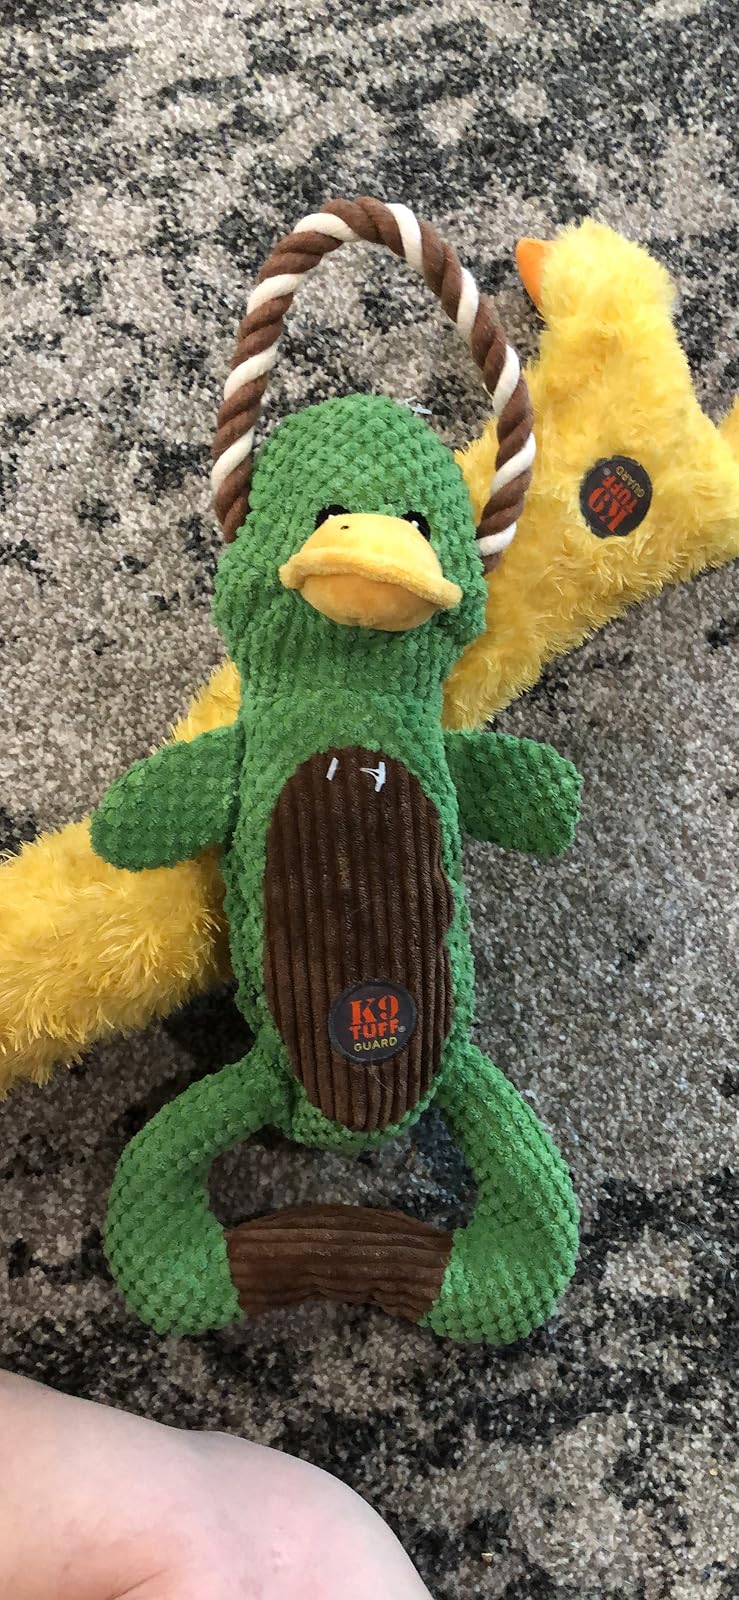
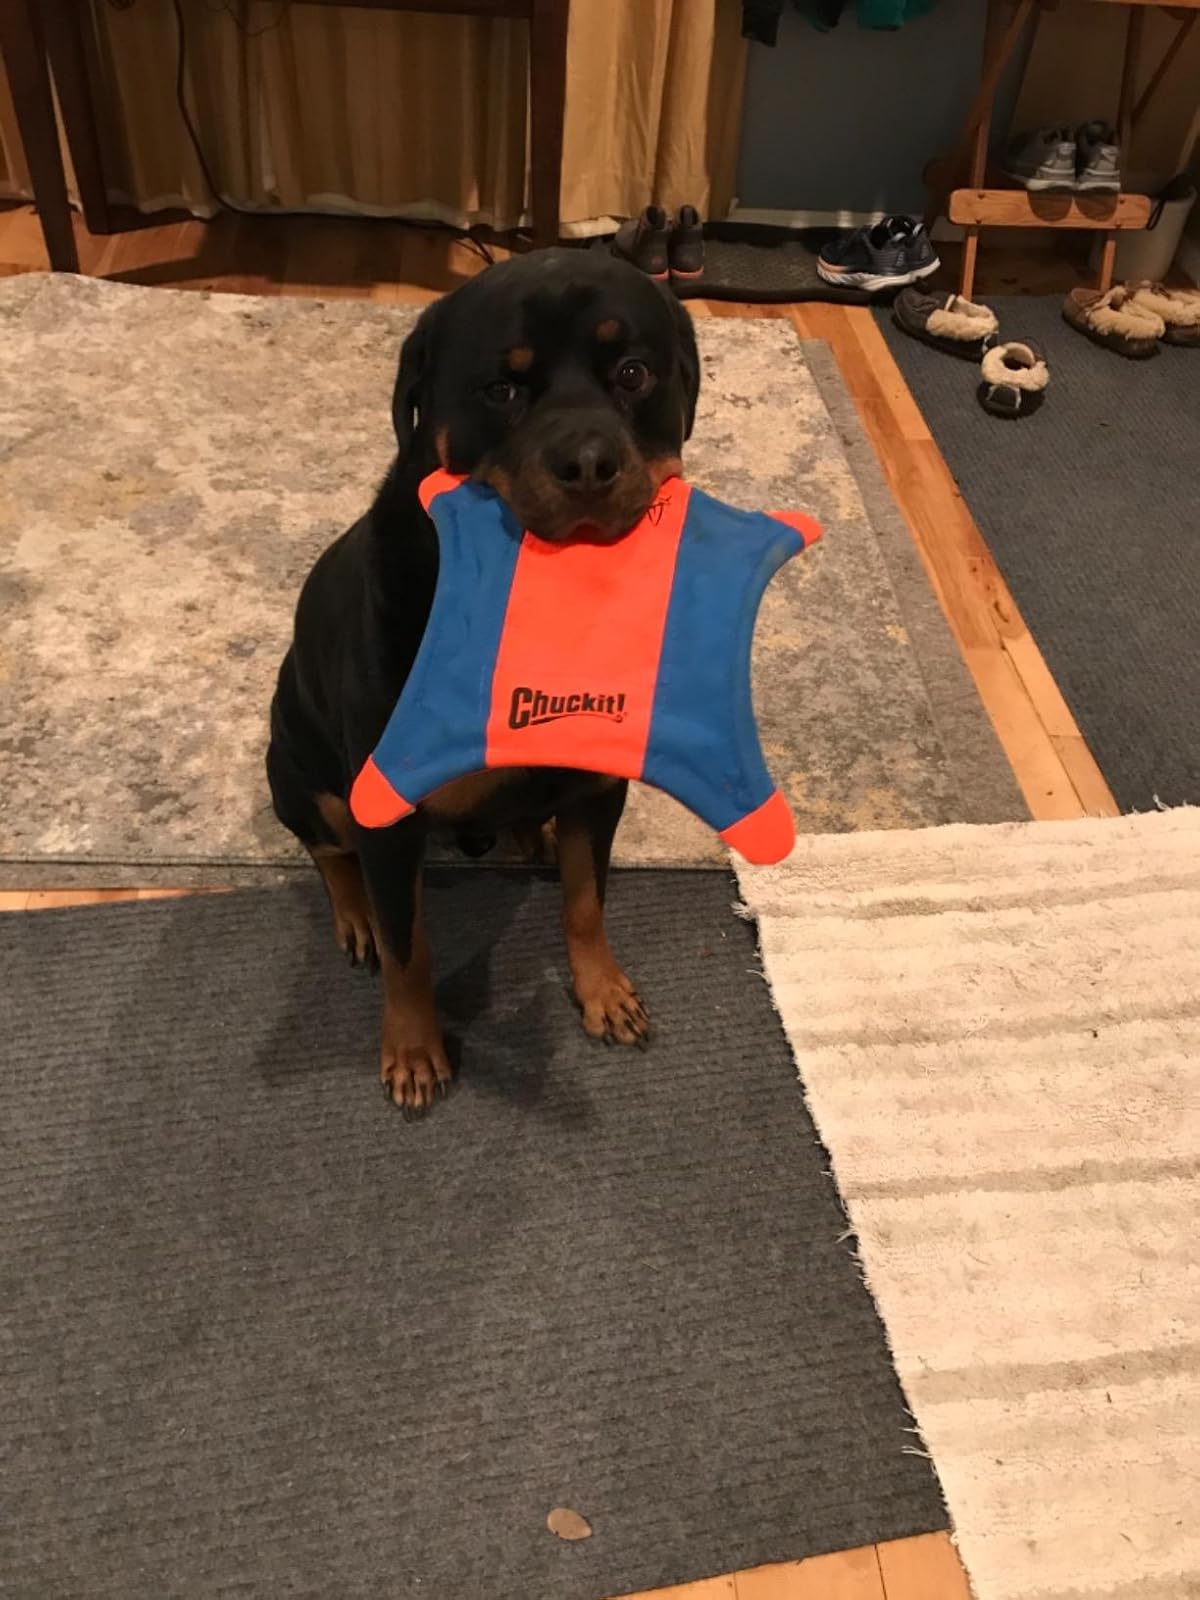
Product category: items_toy
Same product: no